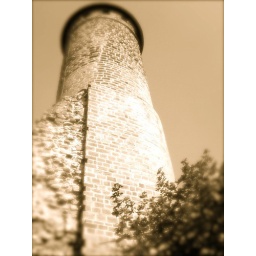
tower of the castle in Kirkel